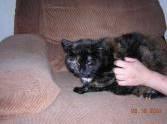
cat